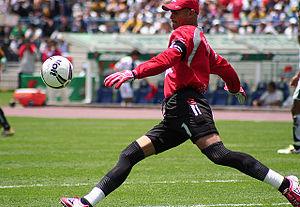
Miguel Calero, né le 14 avril 1971 à Ginebra et mort le 4 décembre 2012 à Mexico, est un footballeur colombien, qui évolue au poste de gardien de but et termine sa carrière au CF Pachuca en octobre 2011. Au cours de sa carrière, il évolue au Sporting de Baranquilla, au Deportivo Cali et à l'Atlético Nacional ainsi qu'en équipe de Colombie.